List of birds of Guatemala

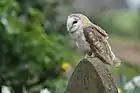
Barn owl

Barn-owls are medium to large owls with large heads and characteristic heart-shaped faces. They have long strong legs with powerful talons.